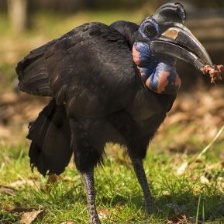
Species: ABYSSINIAN GROUND HORNBILL
Scientific name: BUCORVUS ABYSSINICUS
ImageNet parent category: hornbill